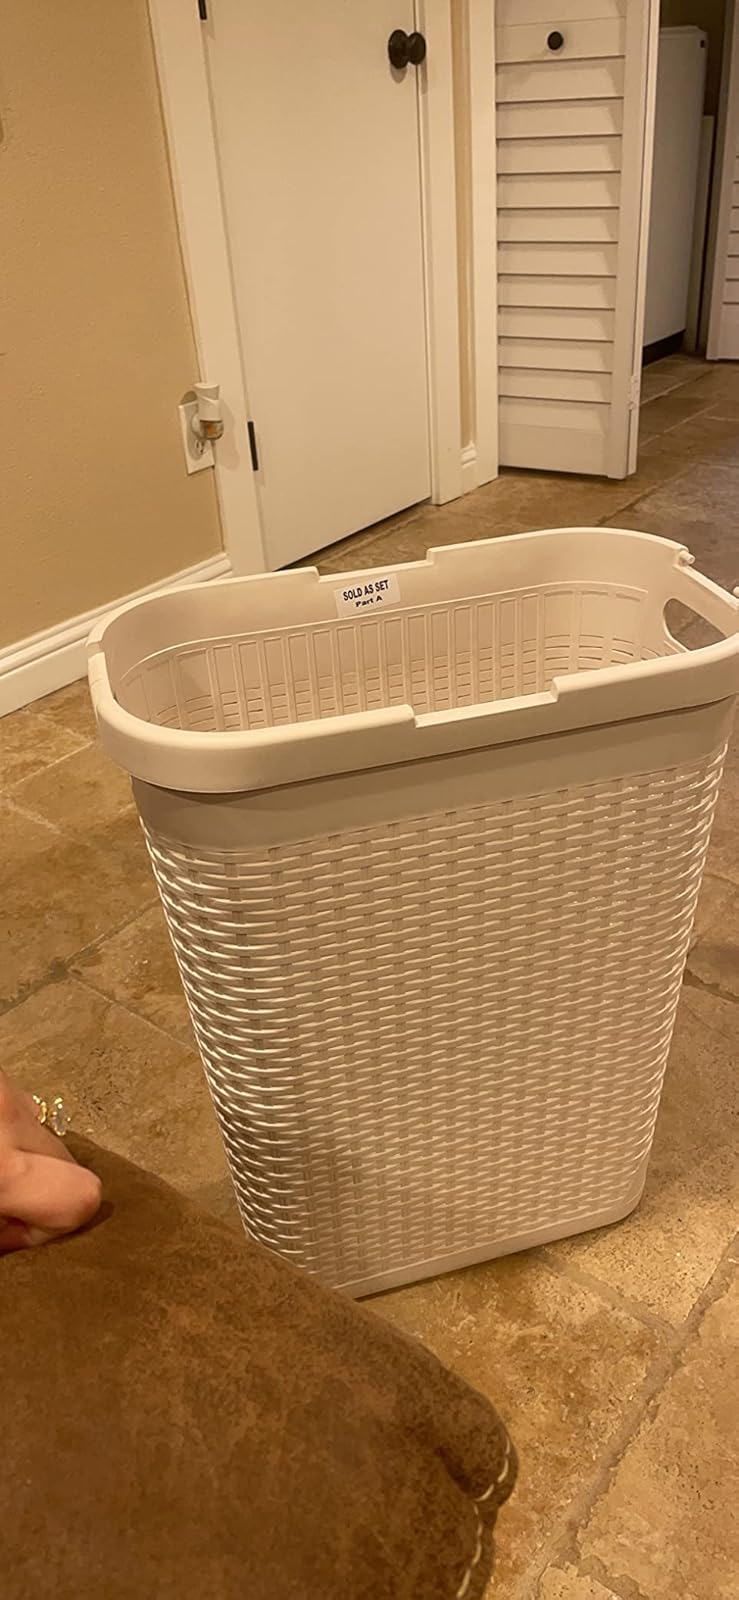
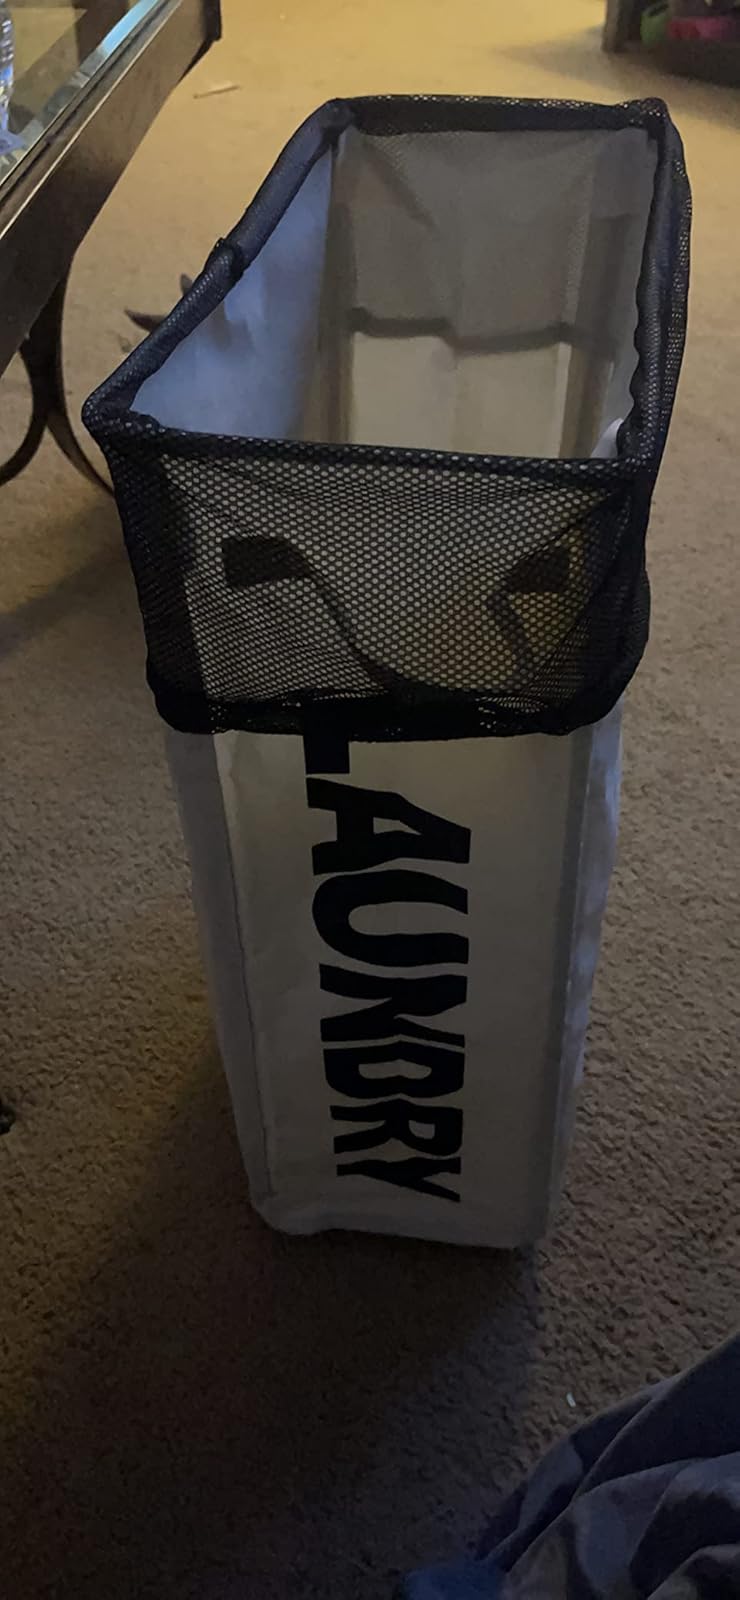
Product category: items_hamper
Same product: no